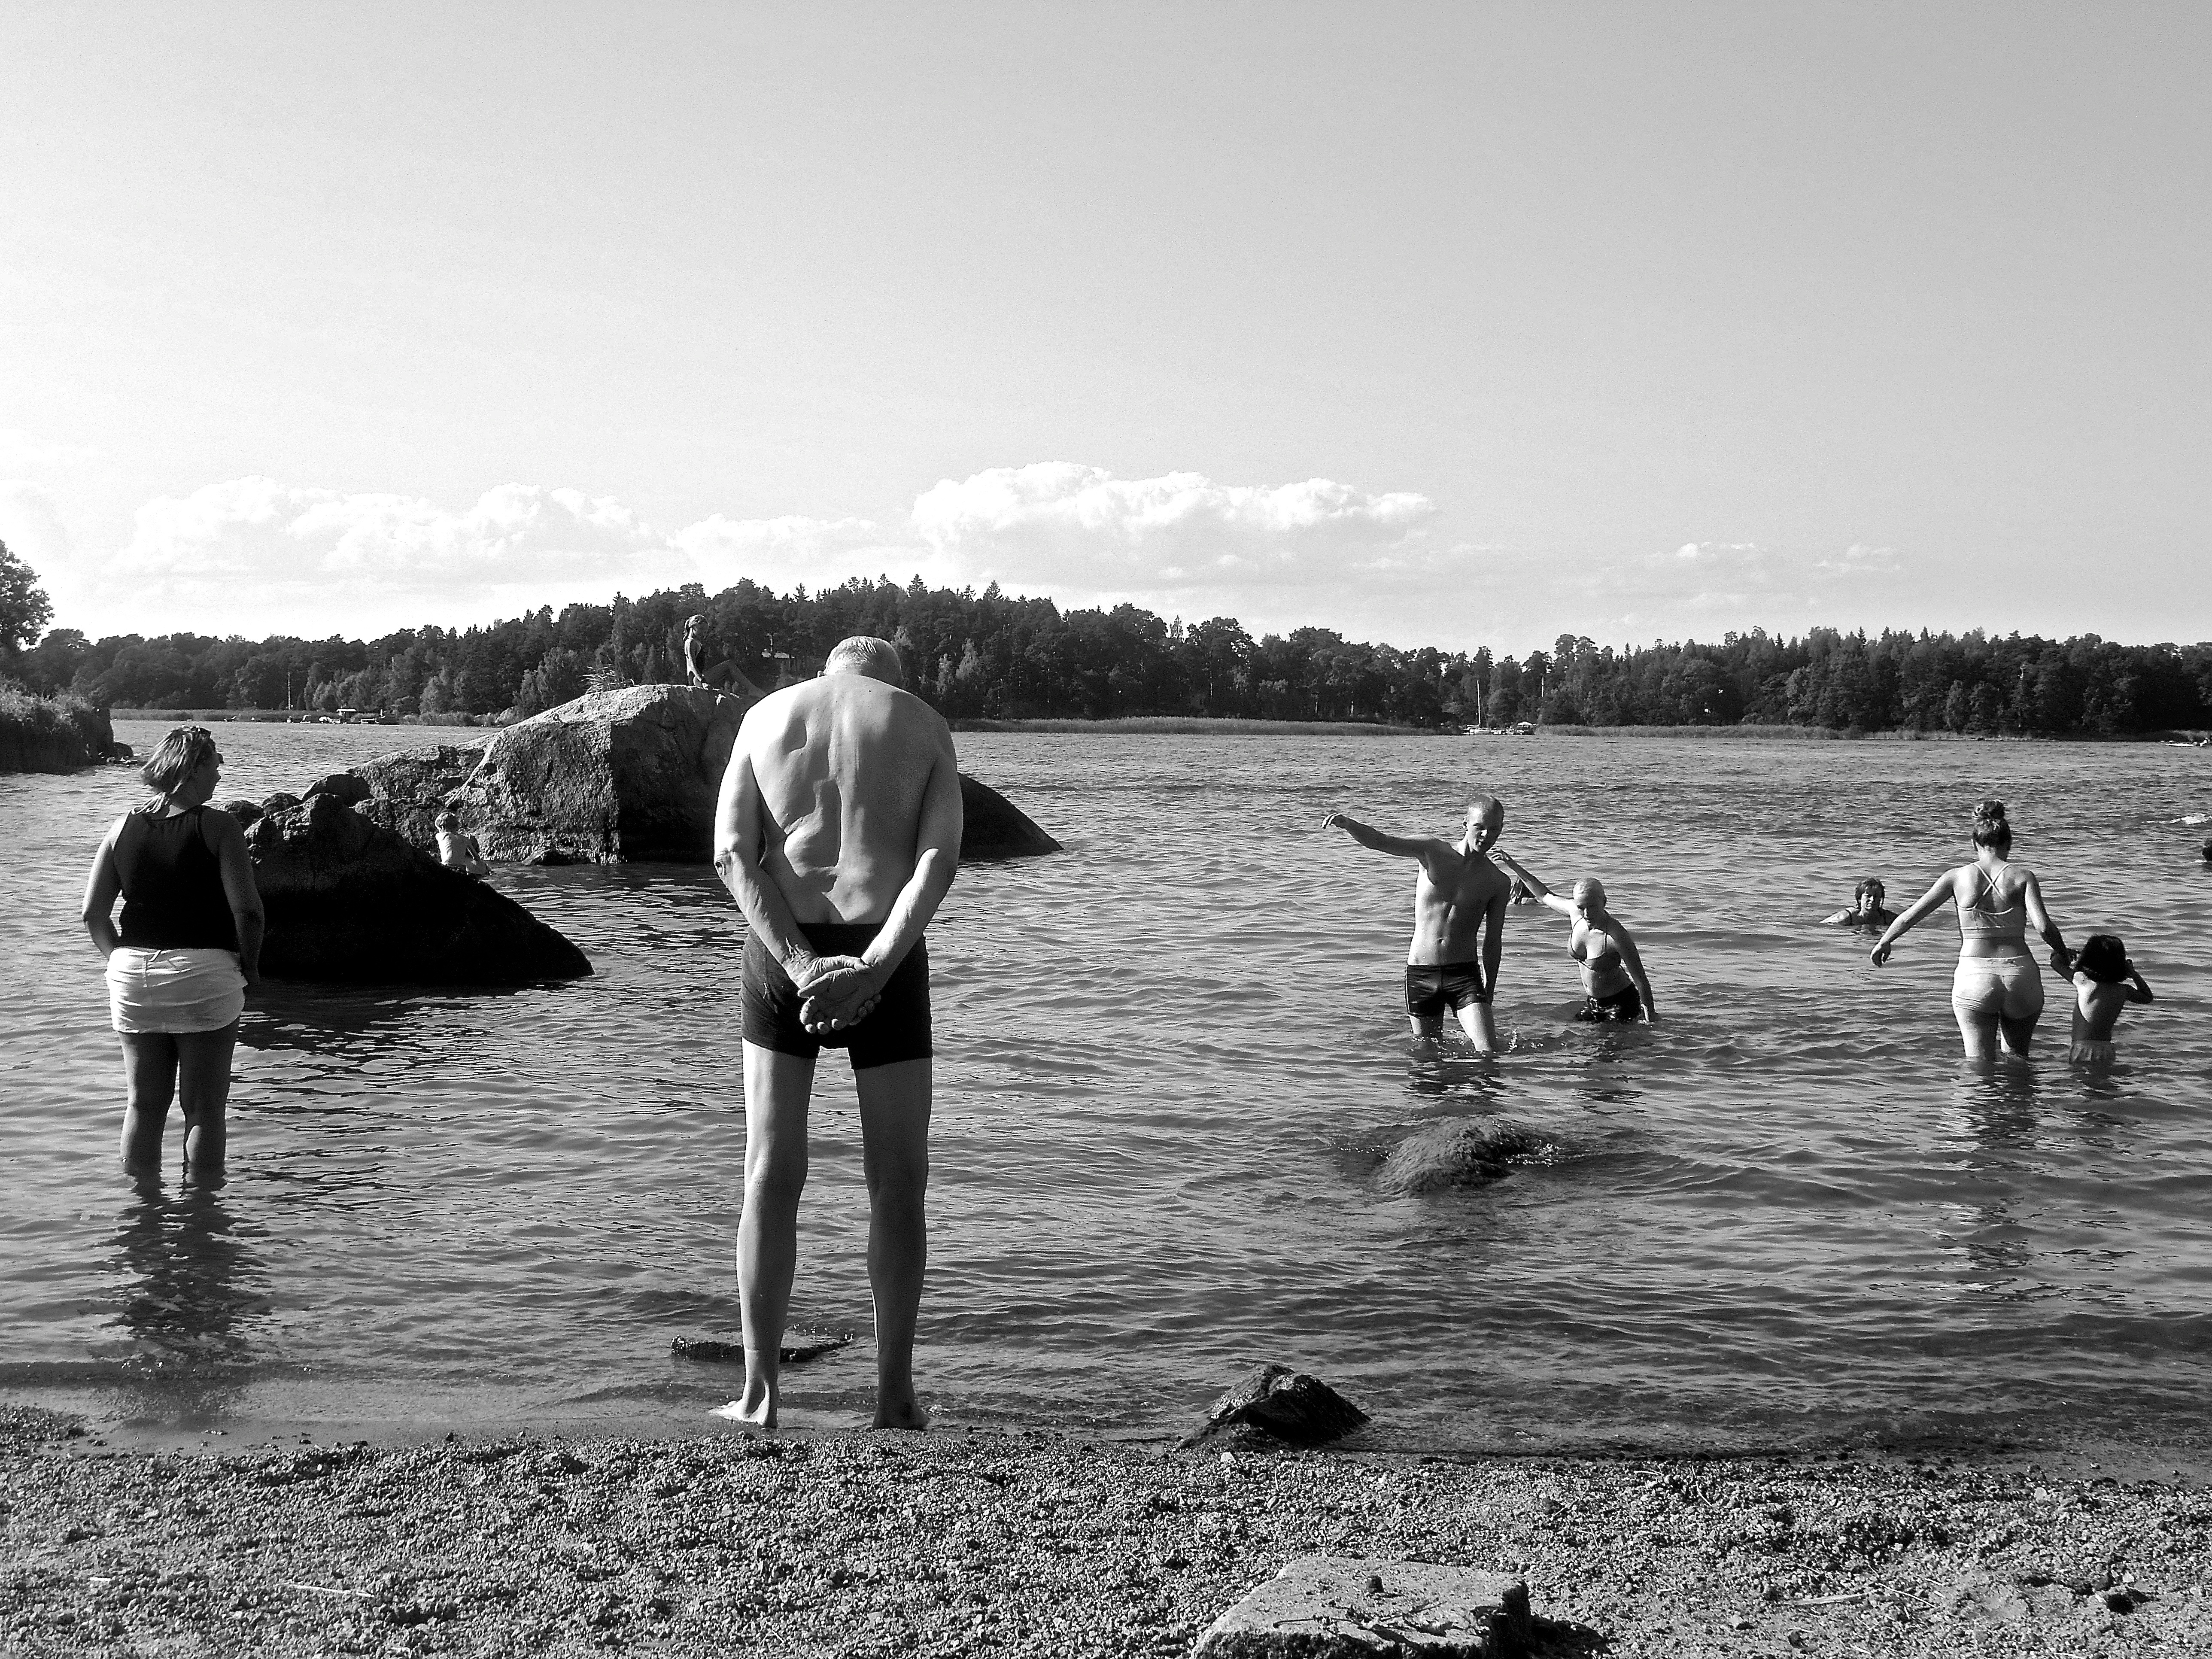
beach, sea, water, black and white, white, photography, summer, black, monochrome, sweden, photograph, the archipelago, monochrome photography, vaxholm